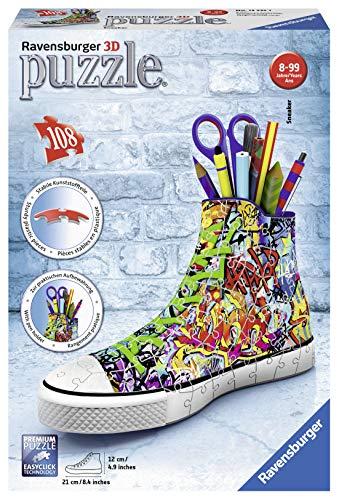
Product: Ravensburger Sneaker Graffiti Style Jigsaw Puzzle (108 Piece), Multicolor
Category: Toys & Games | Puzzles | Jigsaw Puzzles
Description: Puzzle size: 8.5" x 3" x 5".
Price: $22.45
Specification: ProductDimensions:10.8x7.5x2.8inches|ItemWeight:10.6ounces|ShippingWeight:14.1ounces(Viewshippingratesandpolicies)|DomesticShipping:ItemcanbeshippedwithinU.S.|InternationalShipping:ThisitemcanbeshippedtoselectcountriesoutsideoftheU.S.LearnMore|ASIN:B01MQYCBU4|Itemmodelnumber:12535|Manufacturerrecommendedage:8-14years